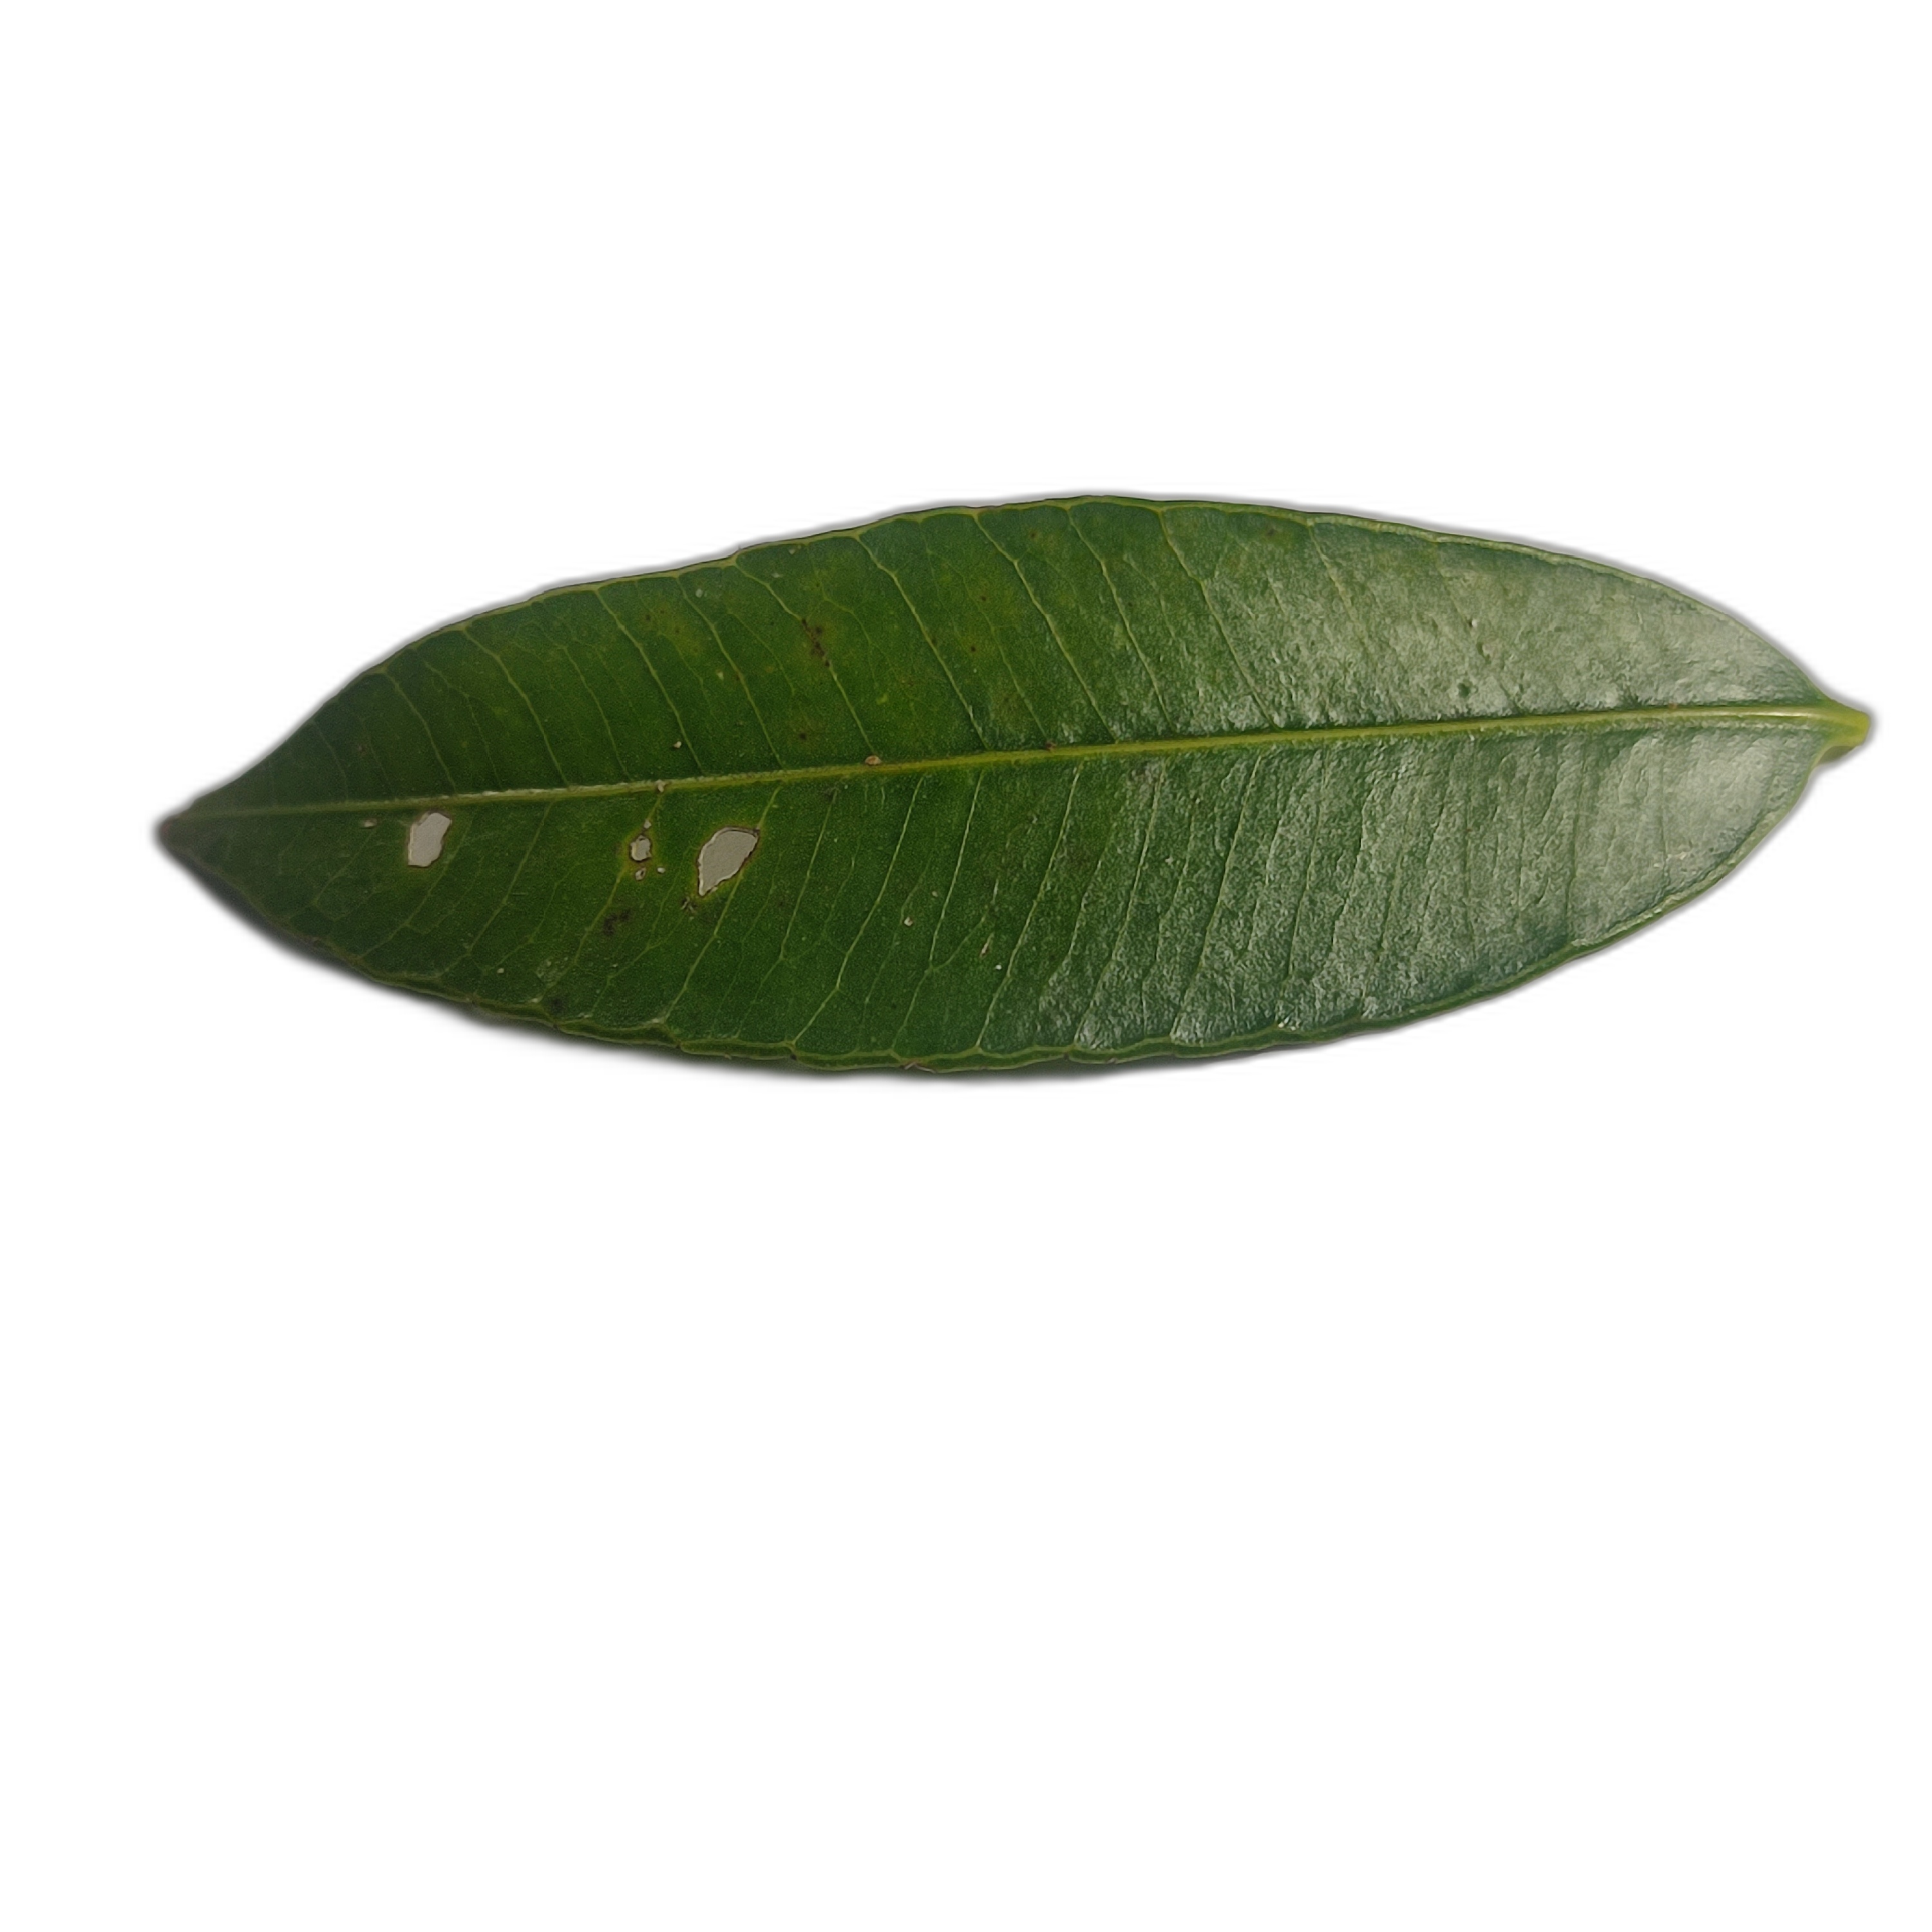
Label: not_healthy